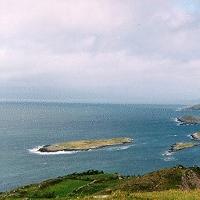
Weather: cloudy or overcast